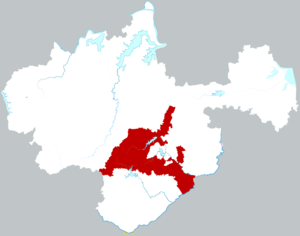
Le district de Nanqiao est une subdivision administrative de la province de l'Anhui en Chine. Il est placé sous la juridiction de la ville-préfecture de Chuzhou.